Fornebu Line

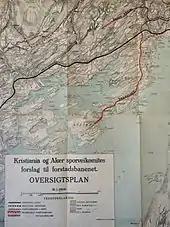
1919 proposal for a suburban light rail through Fornebu

The first proposals for a line to Fornebu arose as part of a 1917 competition issued by Christiana (later Oslo) and Aker Municipality to plan a new rail transport plan for the capital area. The winning design, made by Jørgen Barth, included a series of suburban lines. One of these was a branch from the Lilleaker Line past Lysaker, through Fornebu and onwards to Snarøya and Ostøya. At the time Fornebu was a largely unpopulated area, while there was a small population at Snarøya. Fornebu and Snarøya received a coach service in 1921. During the 1930s, the water aerodrome Gressholmen Airport became insufficient to meet Oslo's aviation needs, and it was decided that Fornebu would become the site of an airport. Oslo Airport, Fornebu opened on 1 June 1939.